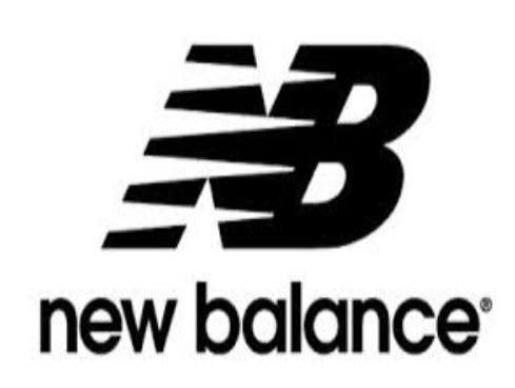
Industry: Clothes